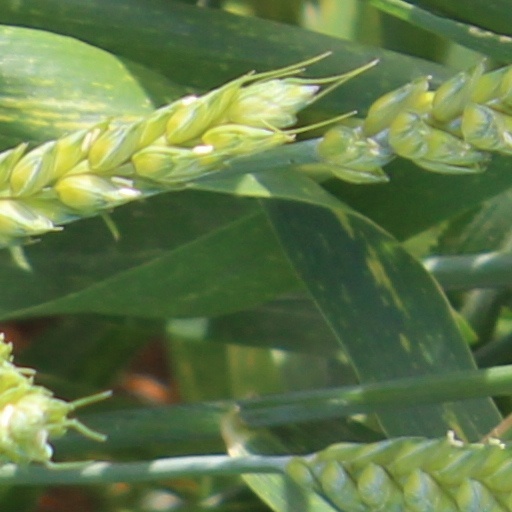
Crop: wheat